Kate Smith

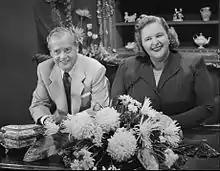
Ted Collins and Smith on her television show, 1953

Smith was a major star of radio, usually backed by Jack Miller's Orchestra. She began with her twice-a-week NBC series, "Kate Smith Sings" (quickly expanded to six shows a week), followed by a series of shows for CBS: "Kate Smith and Her Swanee Music" (1931–33), sponsored by La Palina Cigars; "The Kate Smith Matinee" (1934–35); "The Kate Smith New Star Revue" (1934–35); "Kate Smith's Coffee Time" (1935–36), sponsored by A&P; and "The Kate Smith A&P Bandwagon" (1936–37).